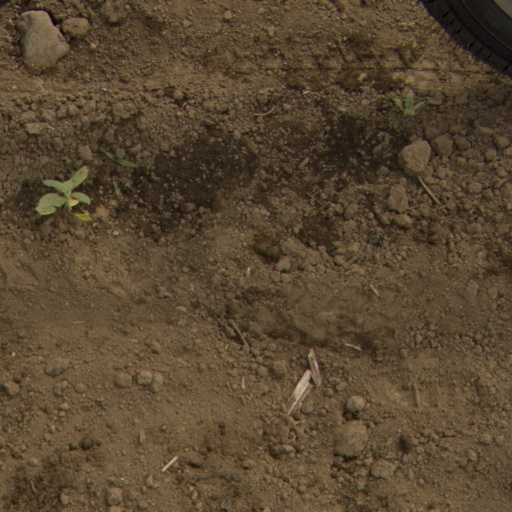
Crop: Jerusalem artichoke